Joseph Fesch

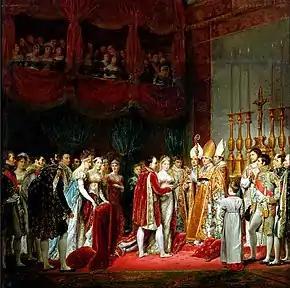
"The Wedding of Napoleon and Marie Louise" by Georges Rouget, 1810

In the year 1811 the emperor convoked a national council of Gallican clerics for the discussion of church affairs, and Fesch was appointed to preside over their deliberations. Here again, however, he failed to satisfy the inflexible emperor and was dismissed to his diocese. The friction between uncle and nephew became more acute in the following year. In June 1812 Pius VII was brought from his first place of detention, Savona, to Fontainebleau, where he was kept under surveillance in the hope that he would give way in certain matters relating to the Concordat and in other clerical affairs. Fesch ventured to write to the aged pontiff a letter which came into the hands of the emperor. His anger against Fesch was such that he stopped the sum of 150,000 florins which had been accorded to him.